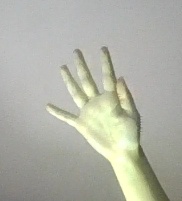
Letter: sheen